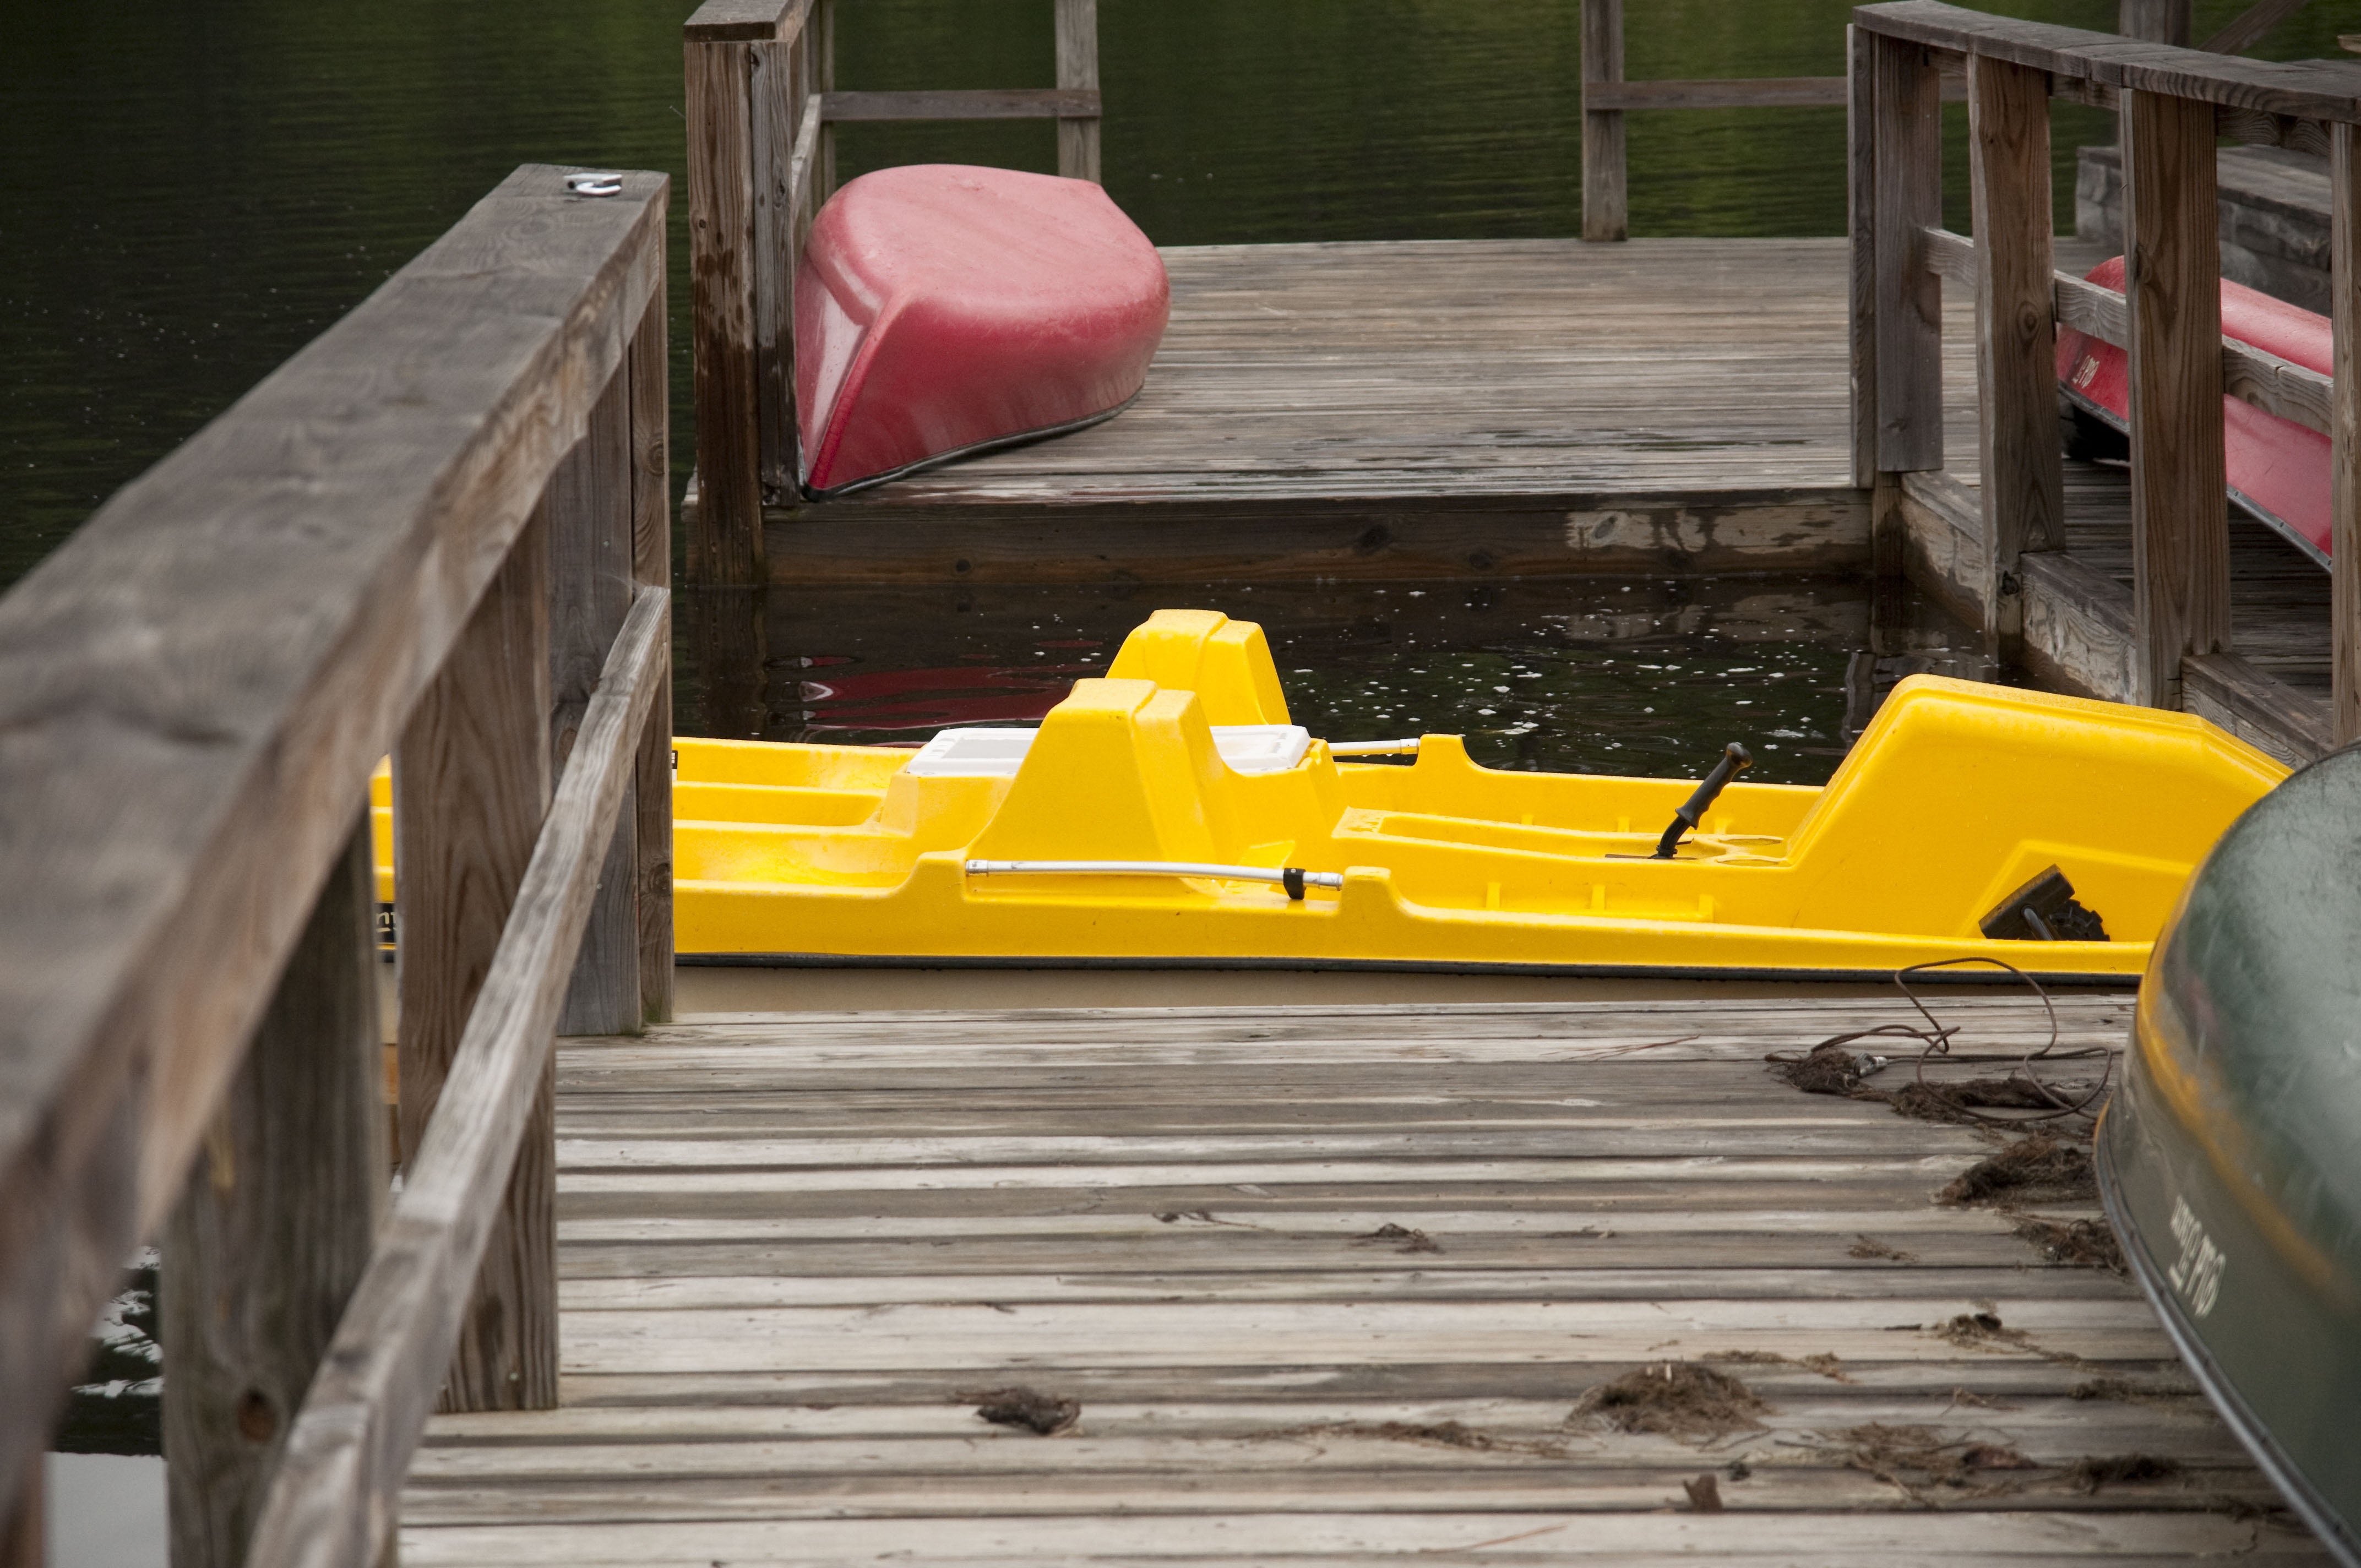
table, water, wood, floor, lake, vehicle, furniture, kayak, north carolina, water sport, wooden dock, boat dock